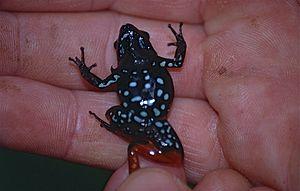
Mantella haraldmeieri est une espèce d'amphibiens de la famille des Mantellidae.